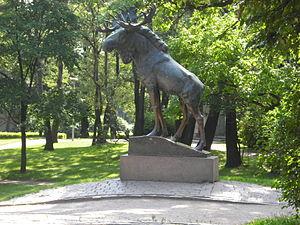
Jussi Johan Rickhard Mäntynen est un sculpteur finlandais.